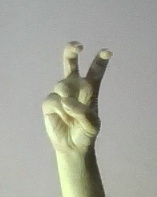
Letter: toot